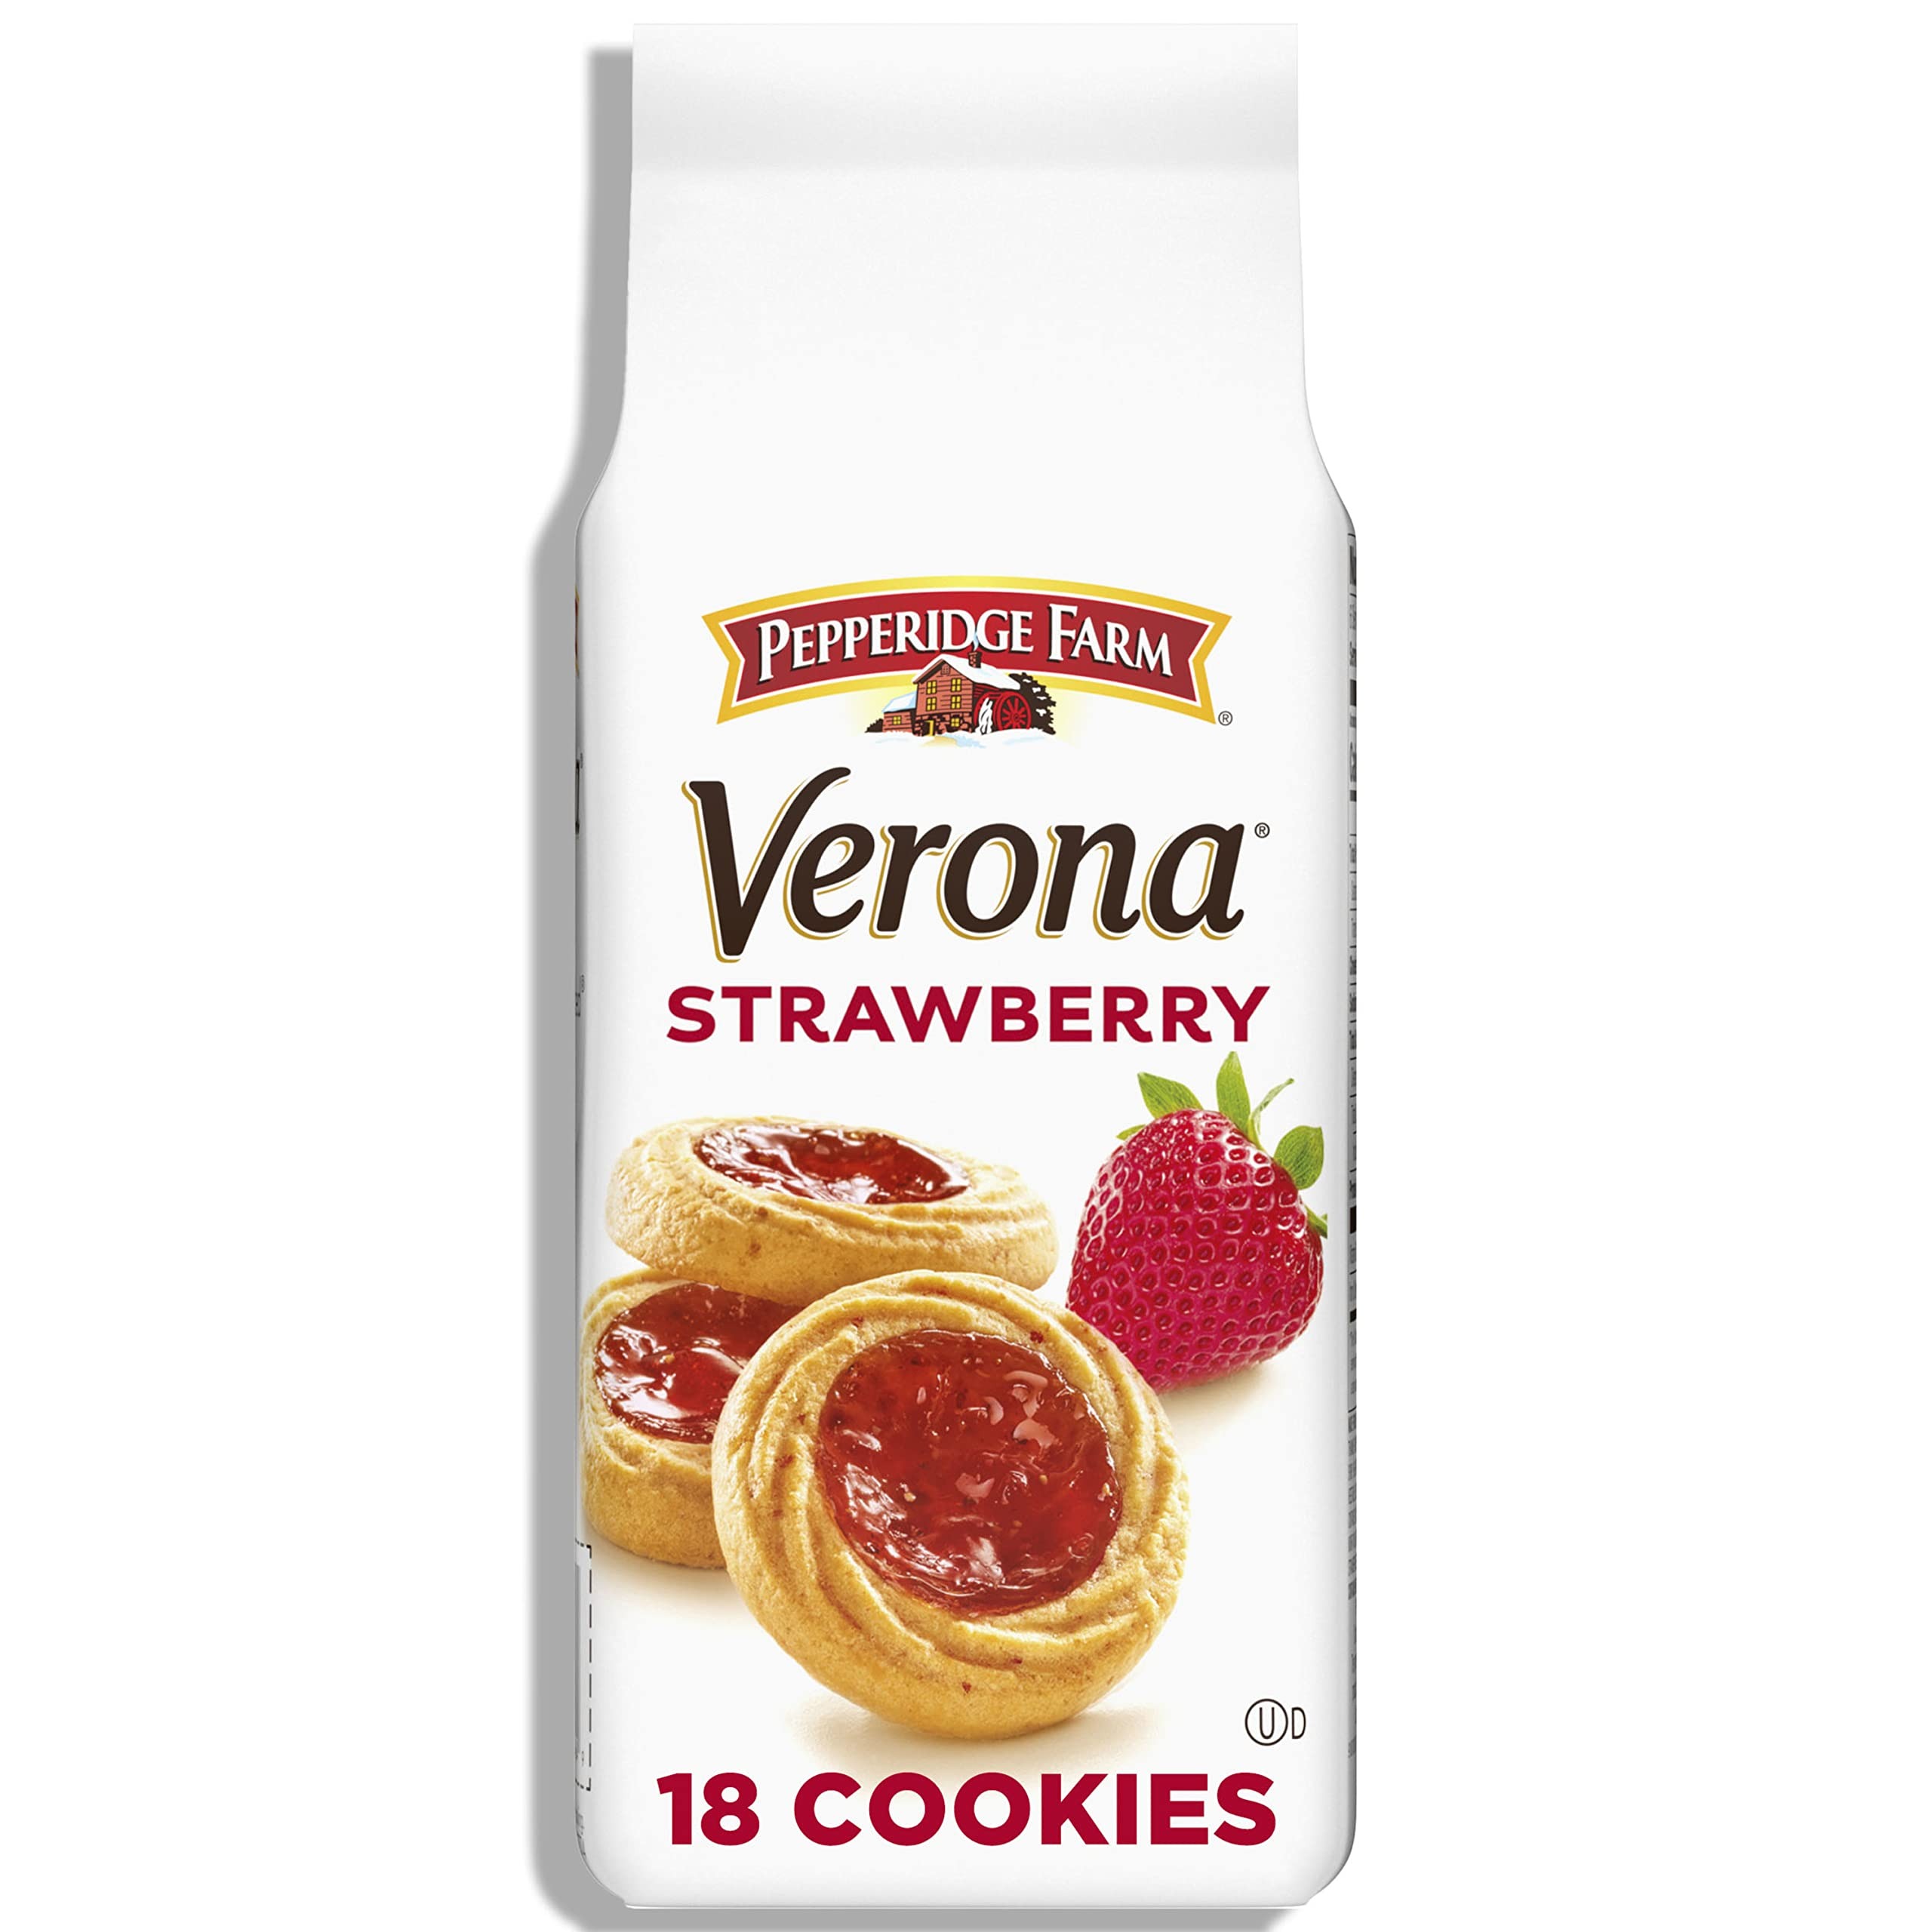
Item Name: Pepperidge Farm Verona Strawberry Thumbprint Cookies, 6.75 OZ Bag (18 Cookies)
Bullet Point 1: SWEET STRAWBERRY COOKIES: Pepperidge Farm Verona Strawberry Thumbprint Cookies feature crispy shortbread with the sweetness of strawberry filling
Bullet Point 2: CRISPY SHORTBREAD TEXTURE: They’re a delightful twist on traditional thumbprint cookies, made with scrumptious shortbread golden baked to a crisp
Bullet Point 3: PERFECT PAIRINGS: Enjoy them on their own or pair them with a hot cup of coffee or tea
Bullet Point 4: 18 COOKIES: Each 6.75-ounce bag contains 18 cookies and is perfect for sharing or stashing in your pantry to satisfy your cravings for sweet snacks
Bullet Point 5: GREAT FOR GATHERINGS: Serve these bite-sized shortbread cookies on snack boards or cookie platters when entertaining
Value: 6.75
Unit: Ounce

Price: 4.49